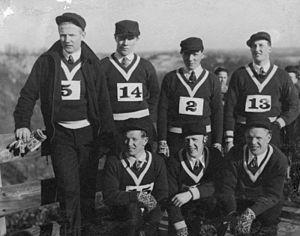
Hans Beck est un sauteur à ski norvégien.
Sverre Kolterud, né en 15 mars 1908 à Dokka et décédé le 7 novembre 1996 à Oslo, est un ancien spécialiste norvégien du combiné nordique. Son frère, Ole Kolterud a également fait du combiné nordique à haut niveau.